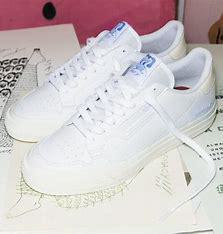
Brand: Adidas
Model: Continental Vulc